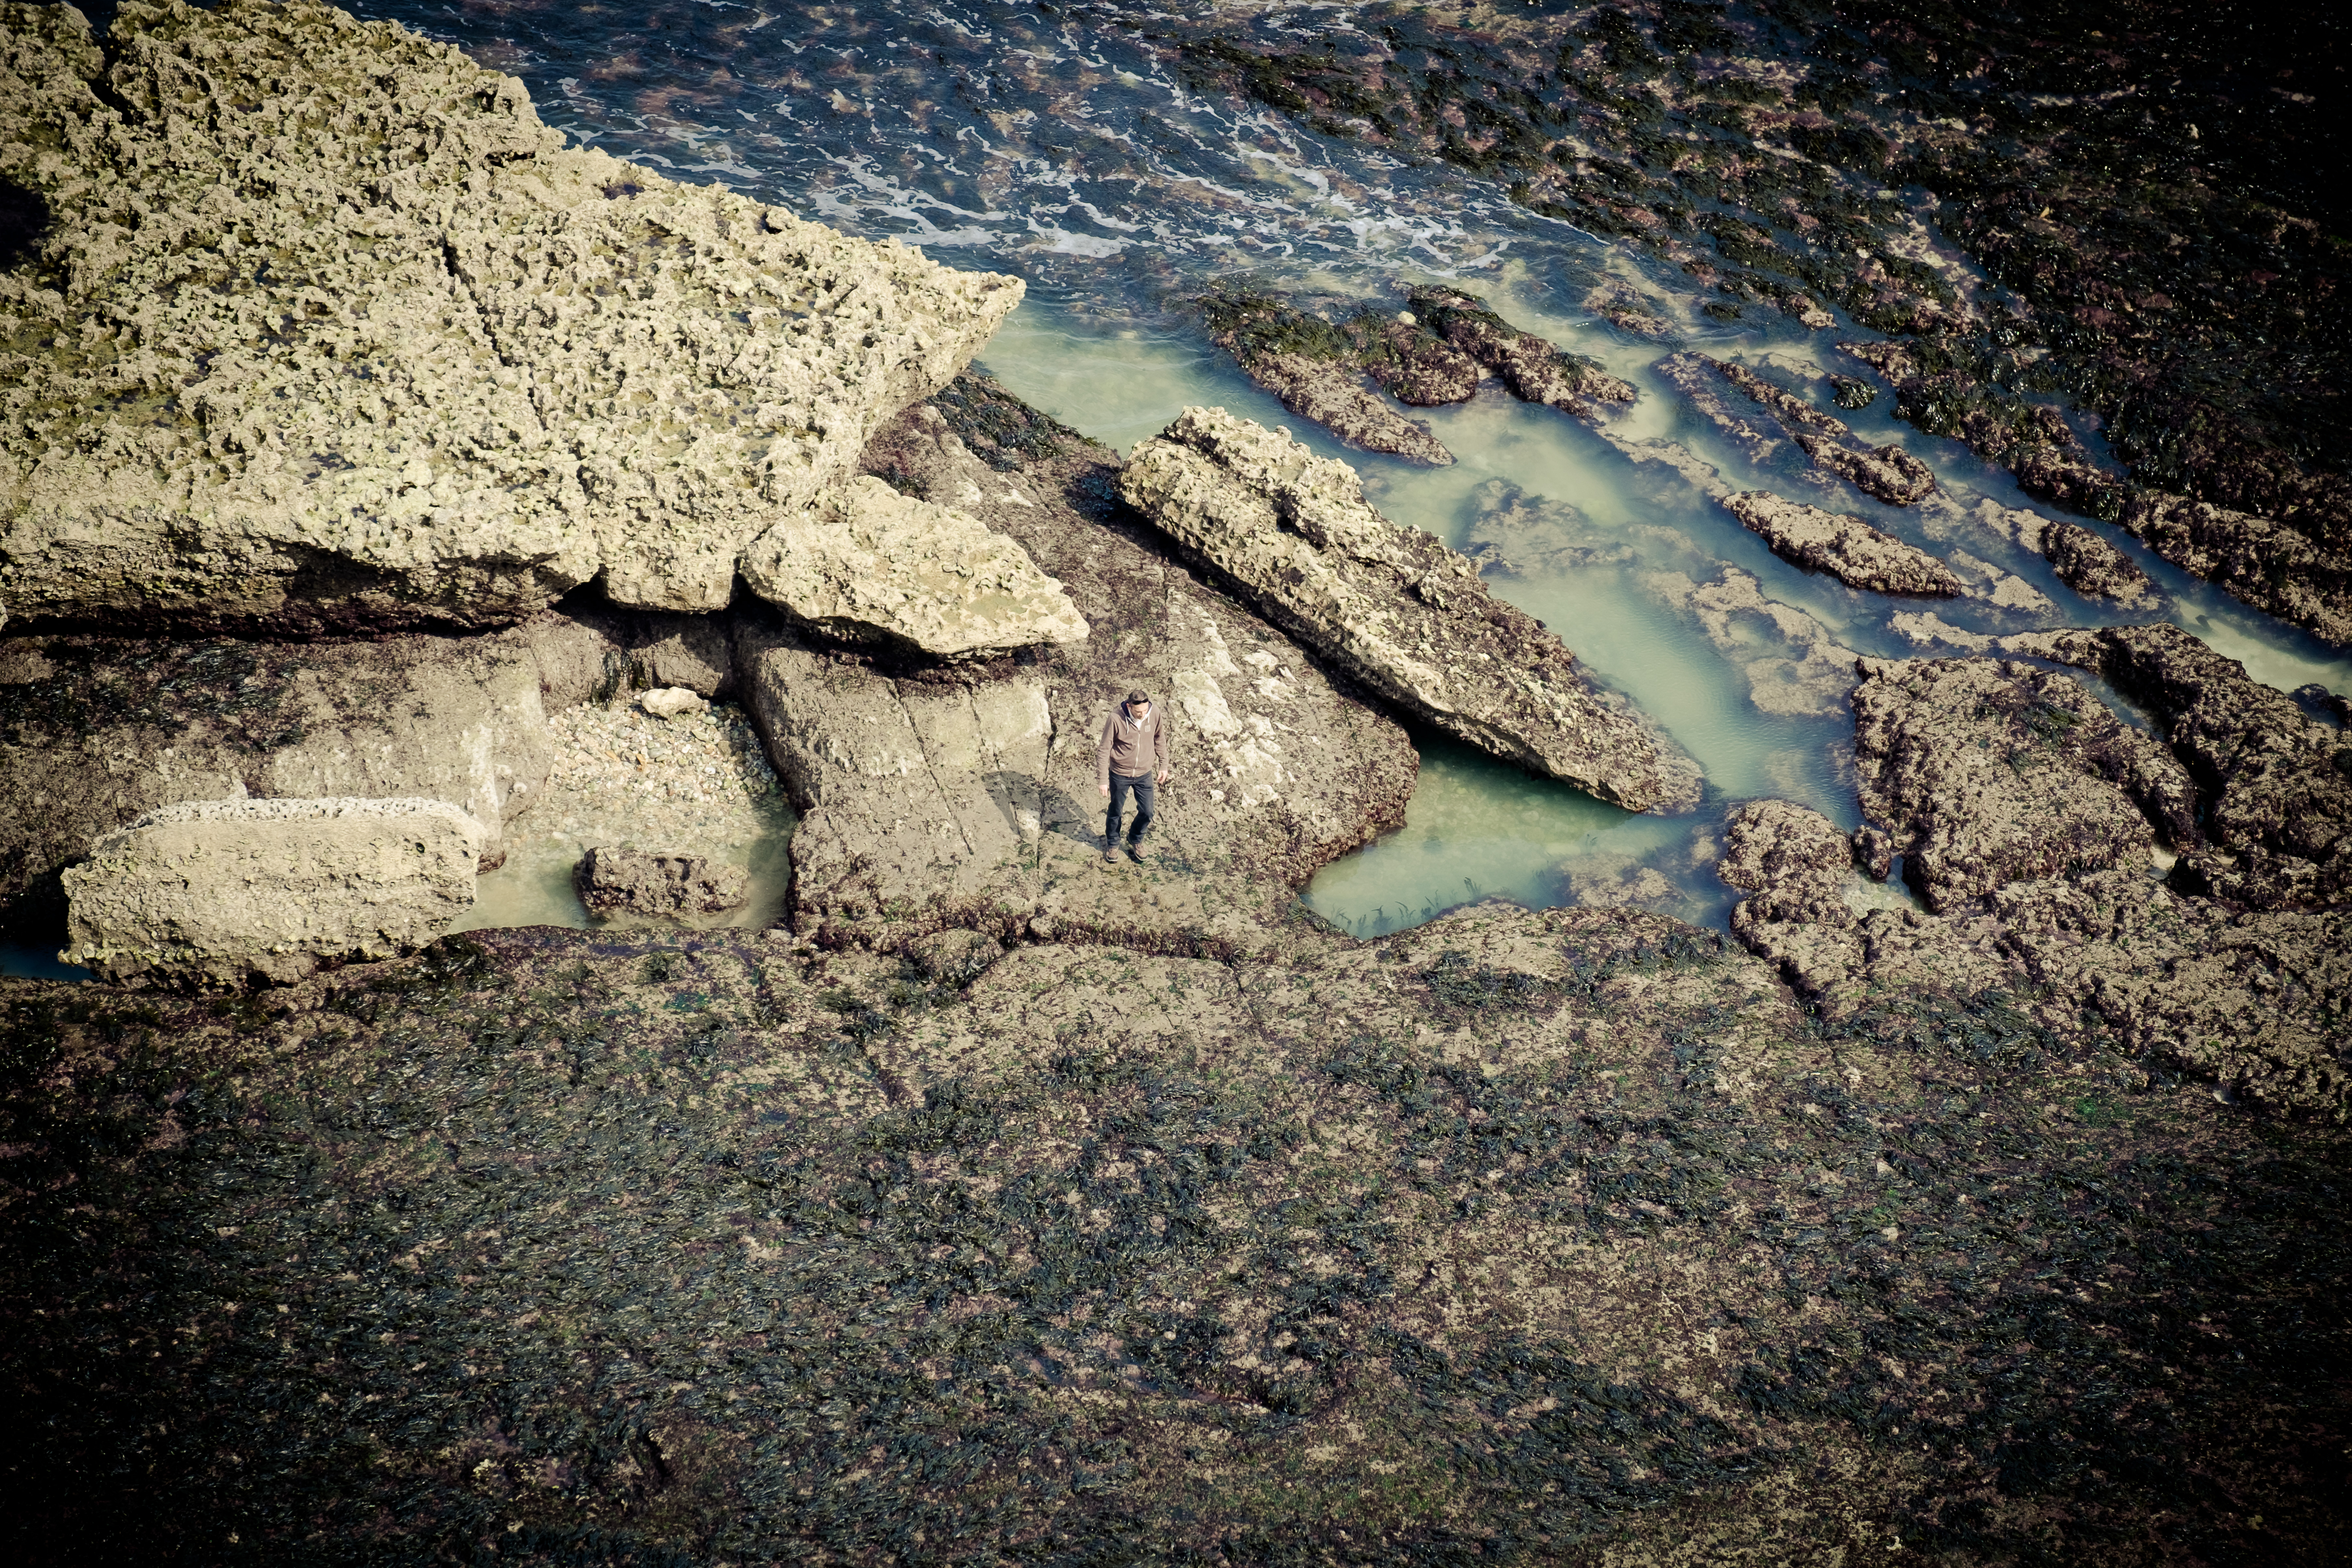
sea, water, nature, rock, texture, travel, france, fujifilm, reflection, soil, terrain, material, geology, normandy, fuji, minimalistic, fujixt1, etretat, fujix